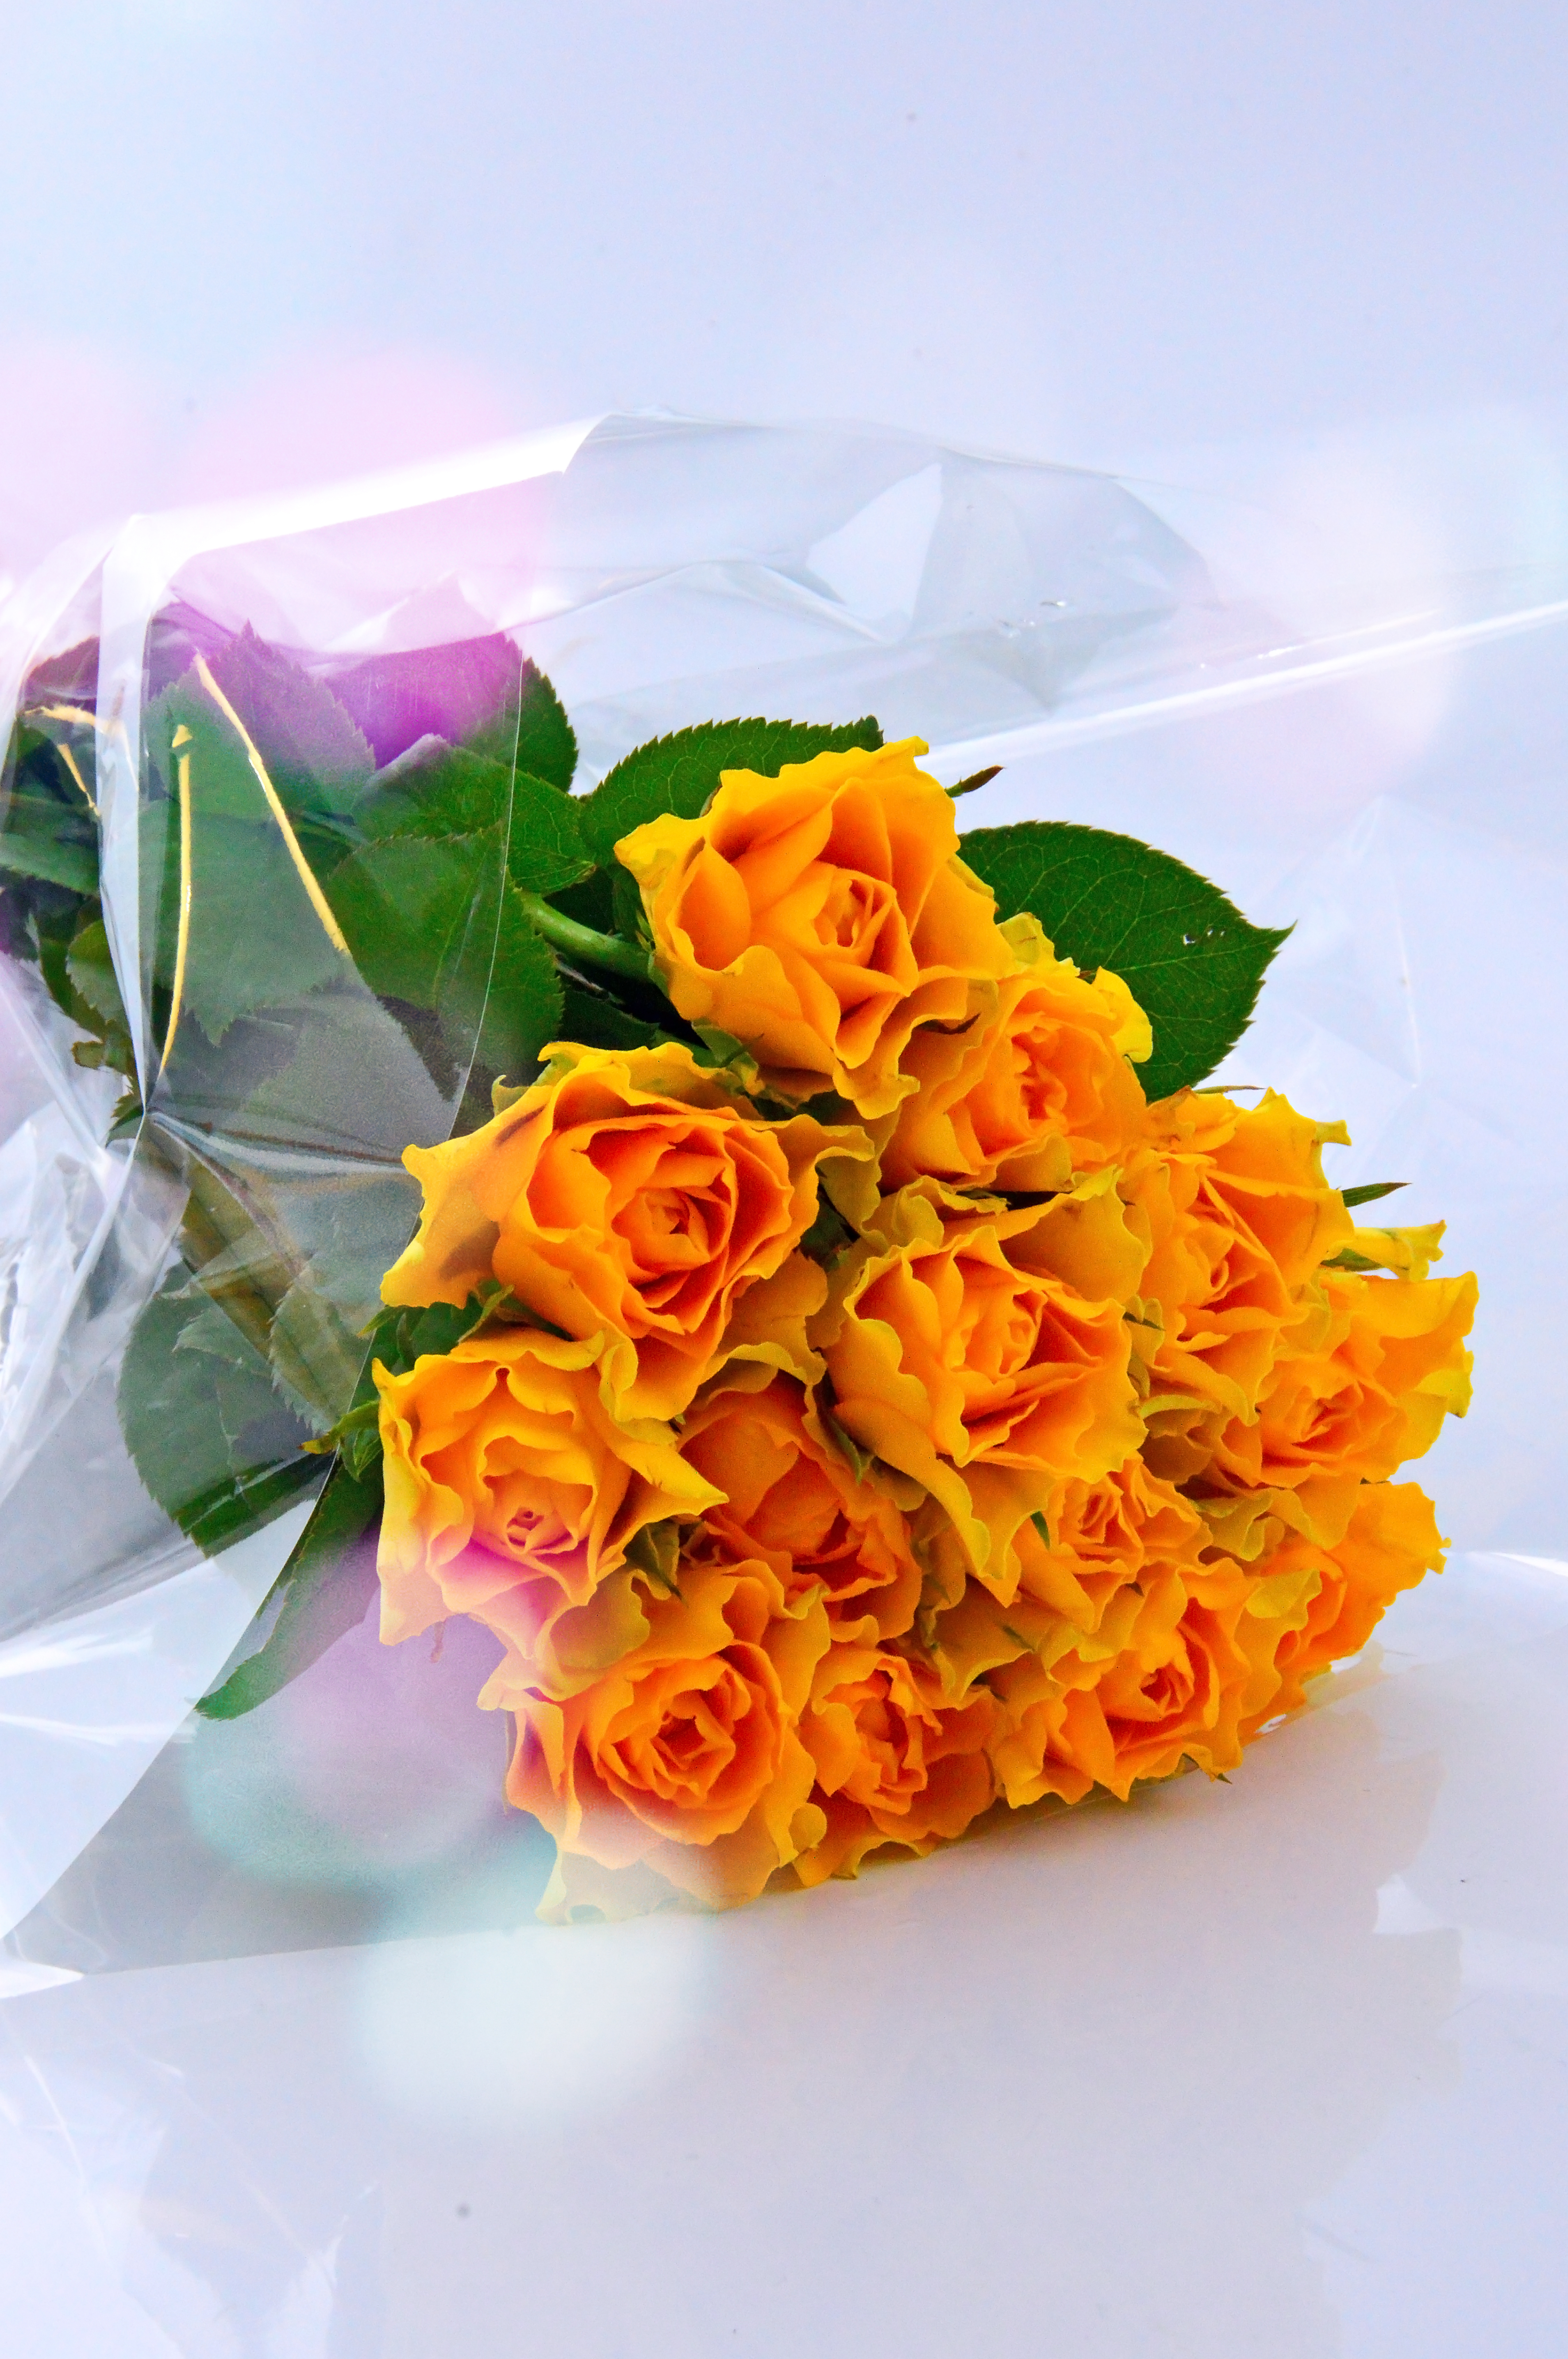
white, bouquet, background, yellow, cellophane, orange, bright, roses, flower, rose, color, fresh, plant, red, colorful, nature, beauty, green, isolated, decoration, golden, vertical, market, flowers, variety, flower bouquet, flower arranging, floristry, cut flowers, rose family, floral design, petal, rose order, centrepiece, flowering plant, garden roses